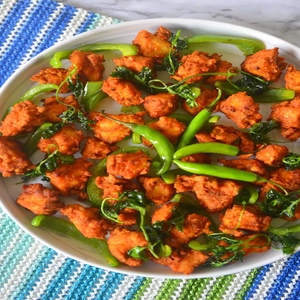
Dish: pakora